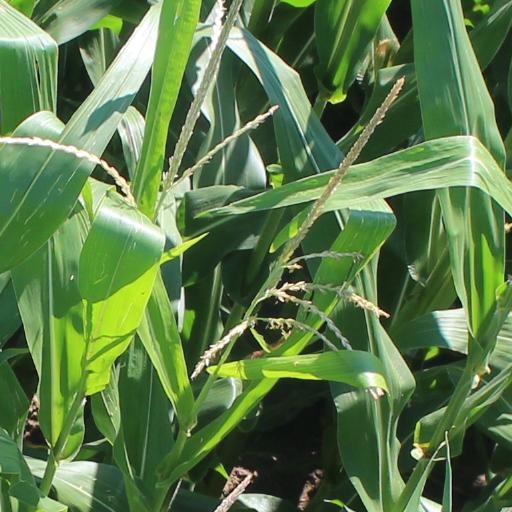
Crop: maize; corn